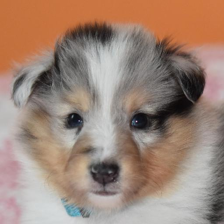
Label: animals